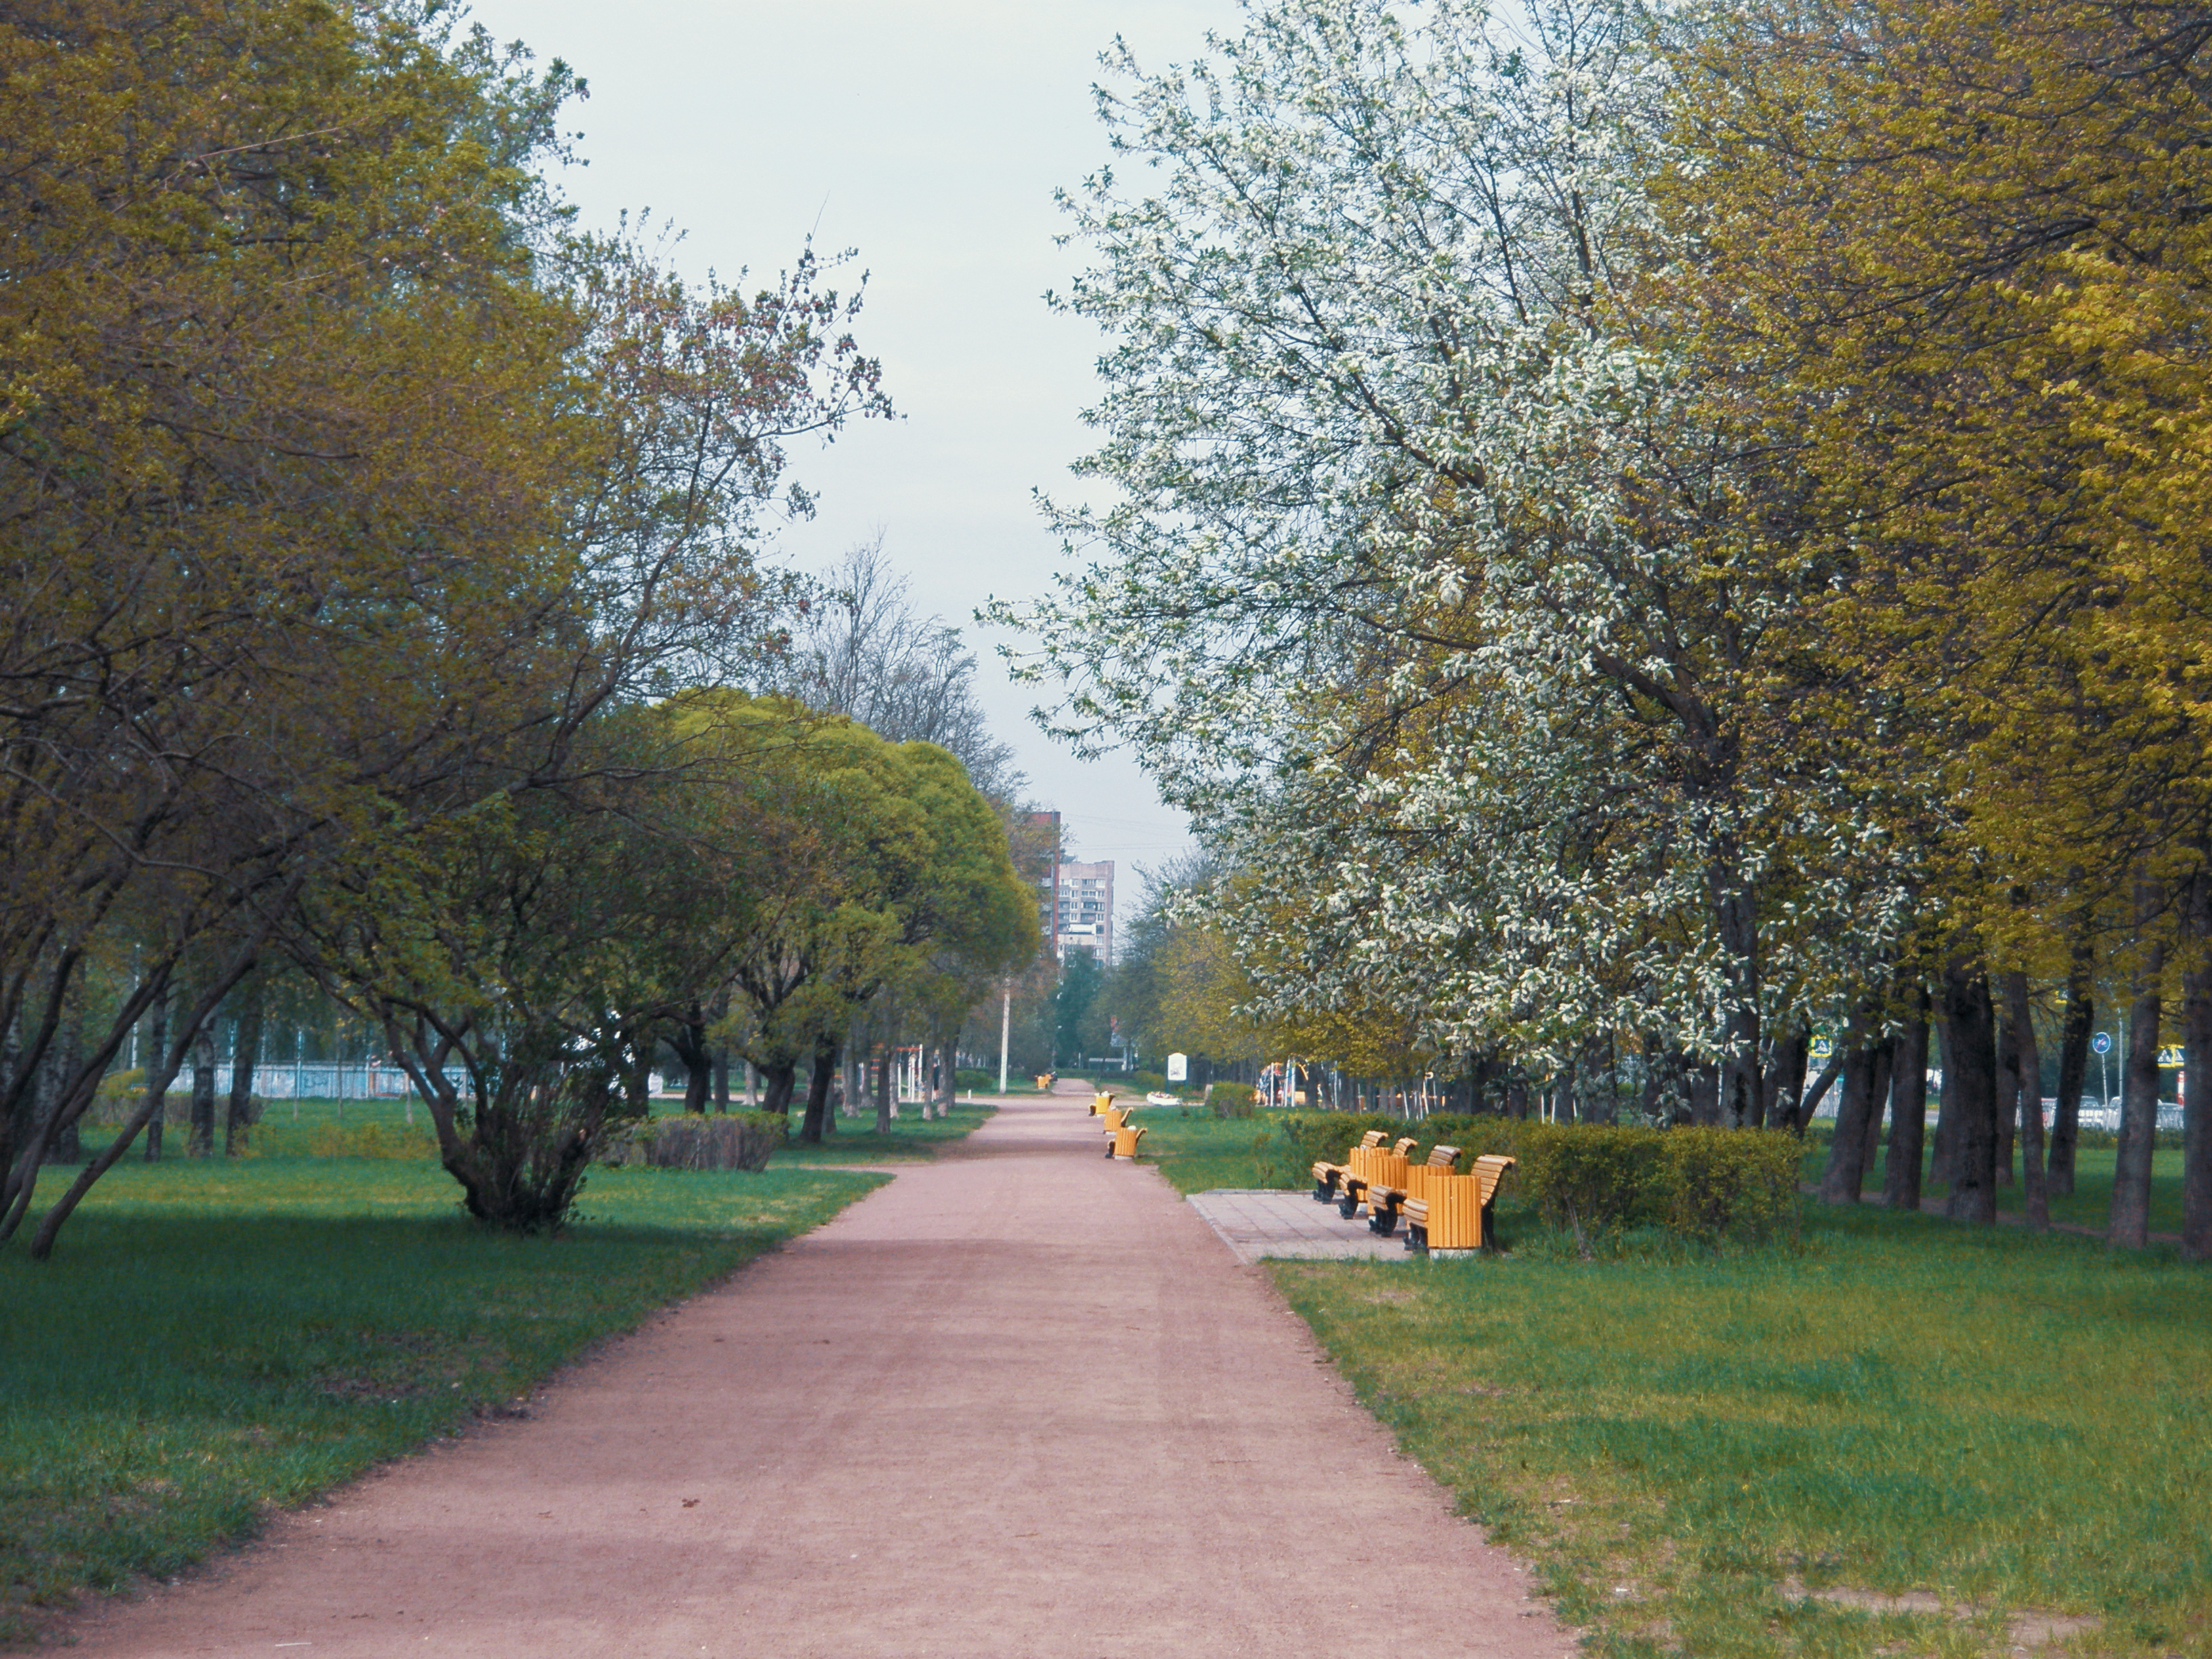
images, plant, sky, nature, natural landscape, road surface, branch, tree, vegetation, yellow, woody plant, grass, public space, landscape, thoroughfare, shade, street light, road, recreation, Tints and shades, deciduous, leisure, city, asphalt, lawn, sidewalk, garden, grove, shrub, symmetry, winter, landscaping, grassland, walkway, street, lane, autumn, pasture, orange, path, evening, park, shadow, flower